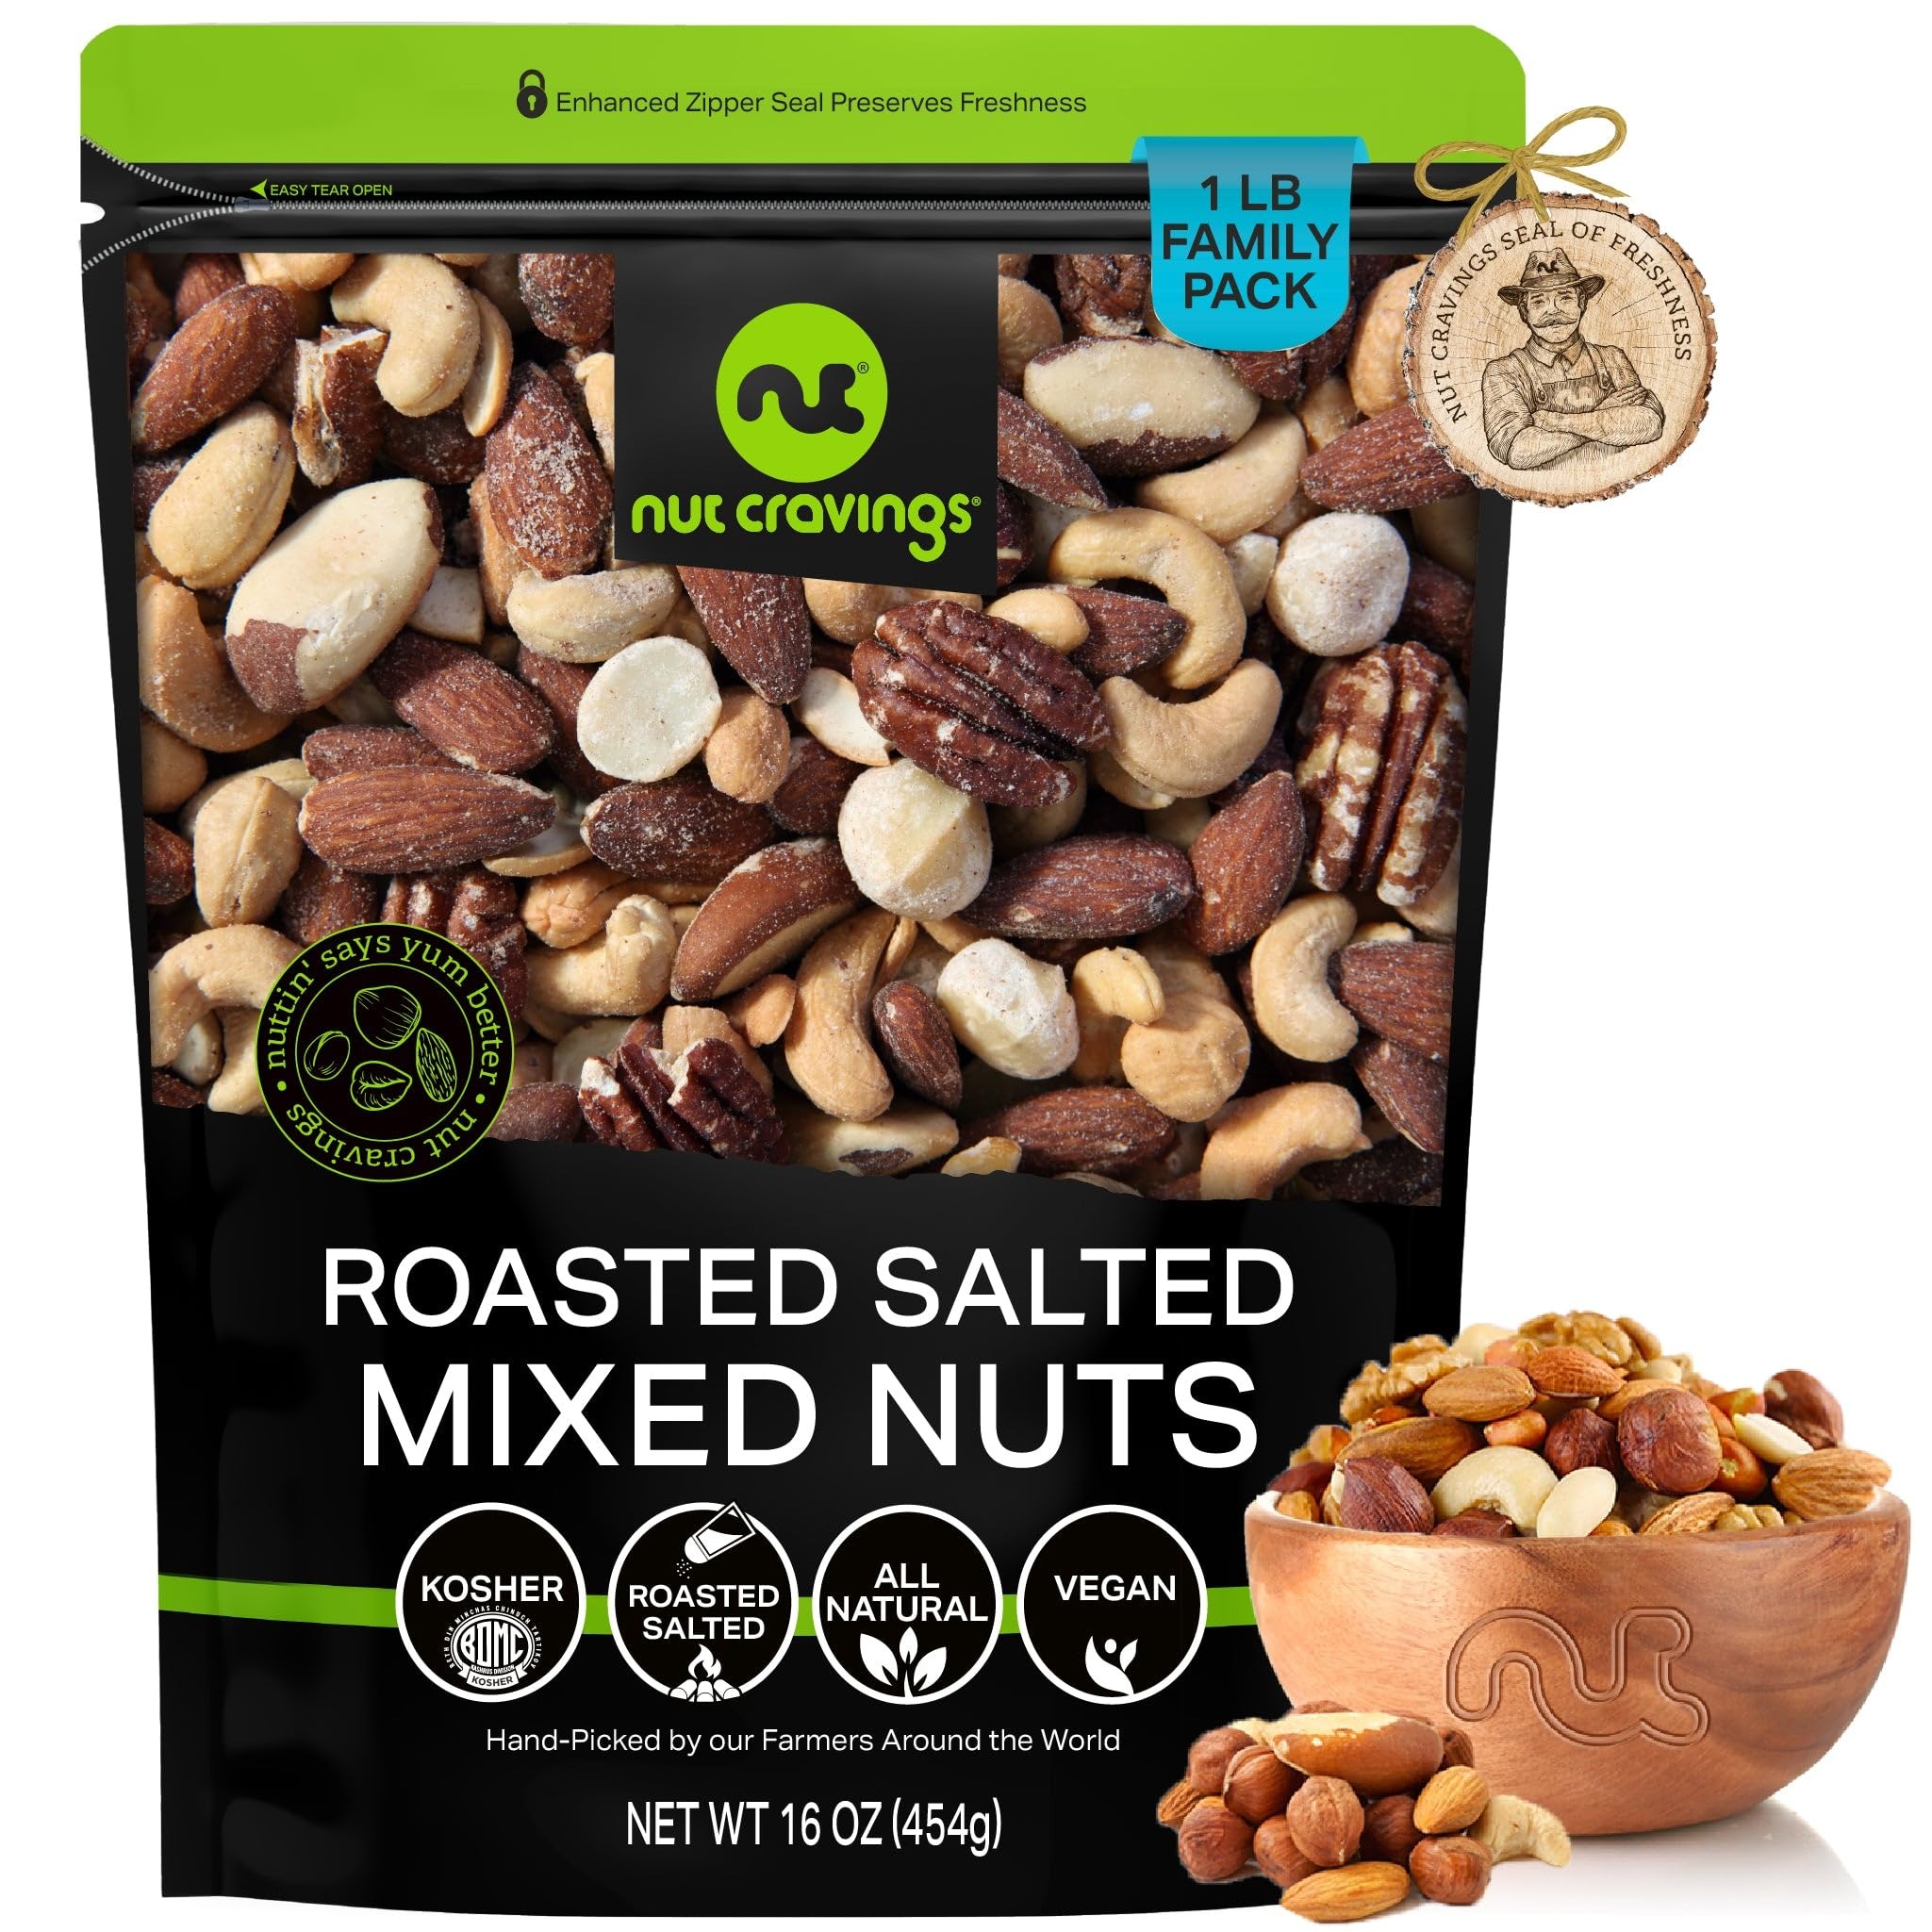
Item Name: NUT CRAVINGS - Roasted & Salted Mixed Nuts - Brazils, Brazil, Pecan, Almond, Hazelnut, Cashew (16oz - 1 LB) Packed Fresh in Resealable Bag - Healthy Protein Food, Natural, Keto Friendly, Vegan, Kosher
Bullet Point 1: THE MOST DELICIOUS ROASTED SALTED MIXED NUTS EVER: Our Roasted Mixed Nuts are a balanced and delicious mix of freshly-roasted brazils, pecans, almonds, hazelnuts and cashews. They're all roasted right in-house and slightly sprinkled with salt so that their flavor makes your taste buds reach the seventh heaven.
Bullet Point 2: IDEAL FOR YUMMY RECIPES, SOLO SNACKING, AND MORE: Roasted Mixed Nuts are great for solo snacking sessions, paired with a cold drink or soda while watching your favorite sports game Sounds good, huh?
Bullet Point 3: FRESH AND NUTRITIOUS NEVER LOOKED BETTER TOGETHER : Our Roasted Salted Mixed Nuts are not only fresh, crunchy, and full of flavor, but are also a healthy snack choice full of nutrients, vitamins, and antioxidants!
Bullet Point 4: TOP 'NUTCH' RESEALABLE BAG: Our zipper-style easily resealable bags make sure your snacks are kept fresh. Storing them at home? They'll stay fresh. Bringing them to work? They'll stay fresh. Taking them with you on your next trip? Fresh!
Bullet Point 5: FARMERS SEAL OF FRESHNESS: Our Roasted Salted Mixed Nuts are hand picked by our farmers and carefully selected at our packing facilities in New York after passing our strict quality control processes. This ensures you only get the freshest and highest quality nuts in the market.
Product Description: <p>Nut Cravings brings you the perfect treat: a bag of the yummiest quality of nuts.<br><br> Our Roasted Mixed Nuts are a balanced and <b>delicious mix of freshly-roasted brazils, pecans, almonds, hazelnuts and cashews.</b> They're all roasted right in-house and slightly sprinkled with salt so that their flavor makes your taste buds reach the seventh heaven.<br><br> <b>Treat yourself or a loved one to nature's goodness with our Roasted Mixed Nuts!<br><br></b> They come beautifully presented in our TOP "NUTCH" bags to provide the ultimate experience. These resealable bags will keep them as fresh and delicious as they were when handpicked at our farms.<br><br><br> <b>Roasted Mixed Nuts are great for solo snacking sessions, paired with a cold beer or soda while watching your favorite sports game Sounds good, huh?<br><br><br></b> <b>In addition, there's a cute story behind them!<br><br></b> Lewis and Lindsay Cooper founded Nut Cravings in 2015 with the idea of mixing the two things they loved the most: travelling the world, and snacking. Today, our snacks are grown all around the world before travelling all the way to New York to be packed fresh and delivered right to your door.<br><br><br> <b>Do you want to know how much goodness you get in every bag?<br><br></b> We have bags with 16oz (1lb), 32oz (2lb), 48oz (3lb) and 80oz (5lb), you choose your size!<br><br> Ready to get delighted by these delicious snacks? "
Value: 16.0
Unit: Ounce

Price: 17.97